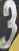
Number: 3